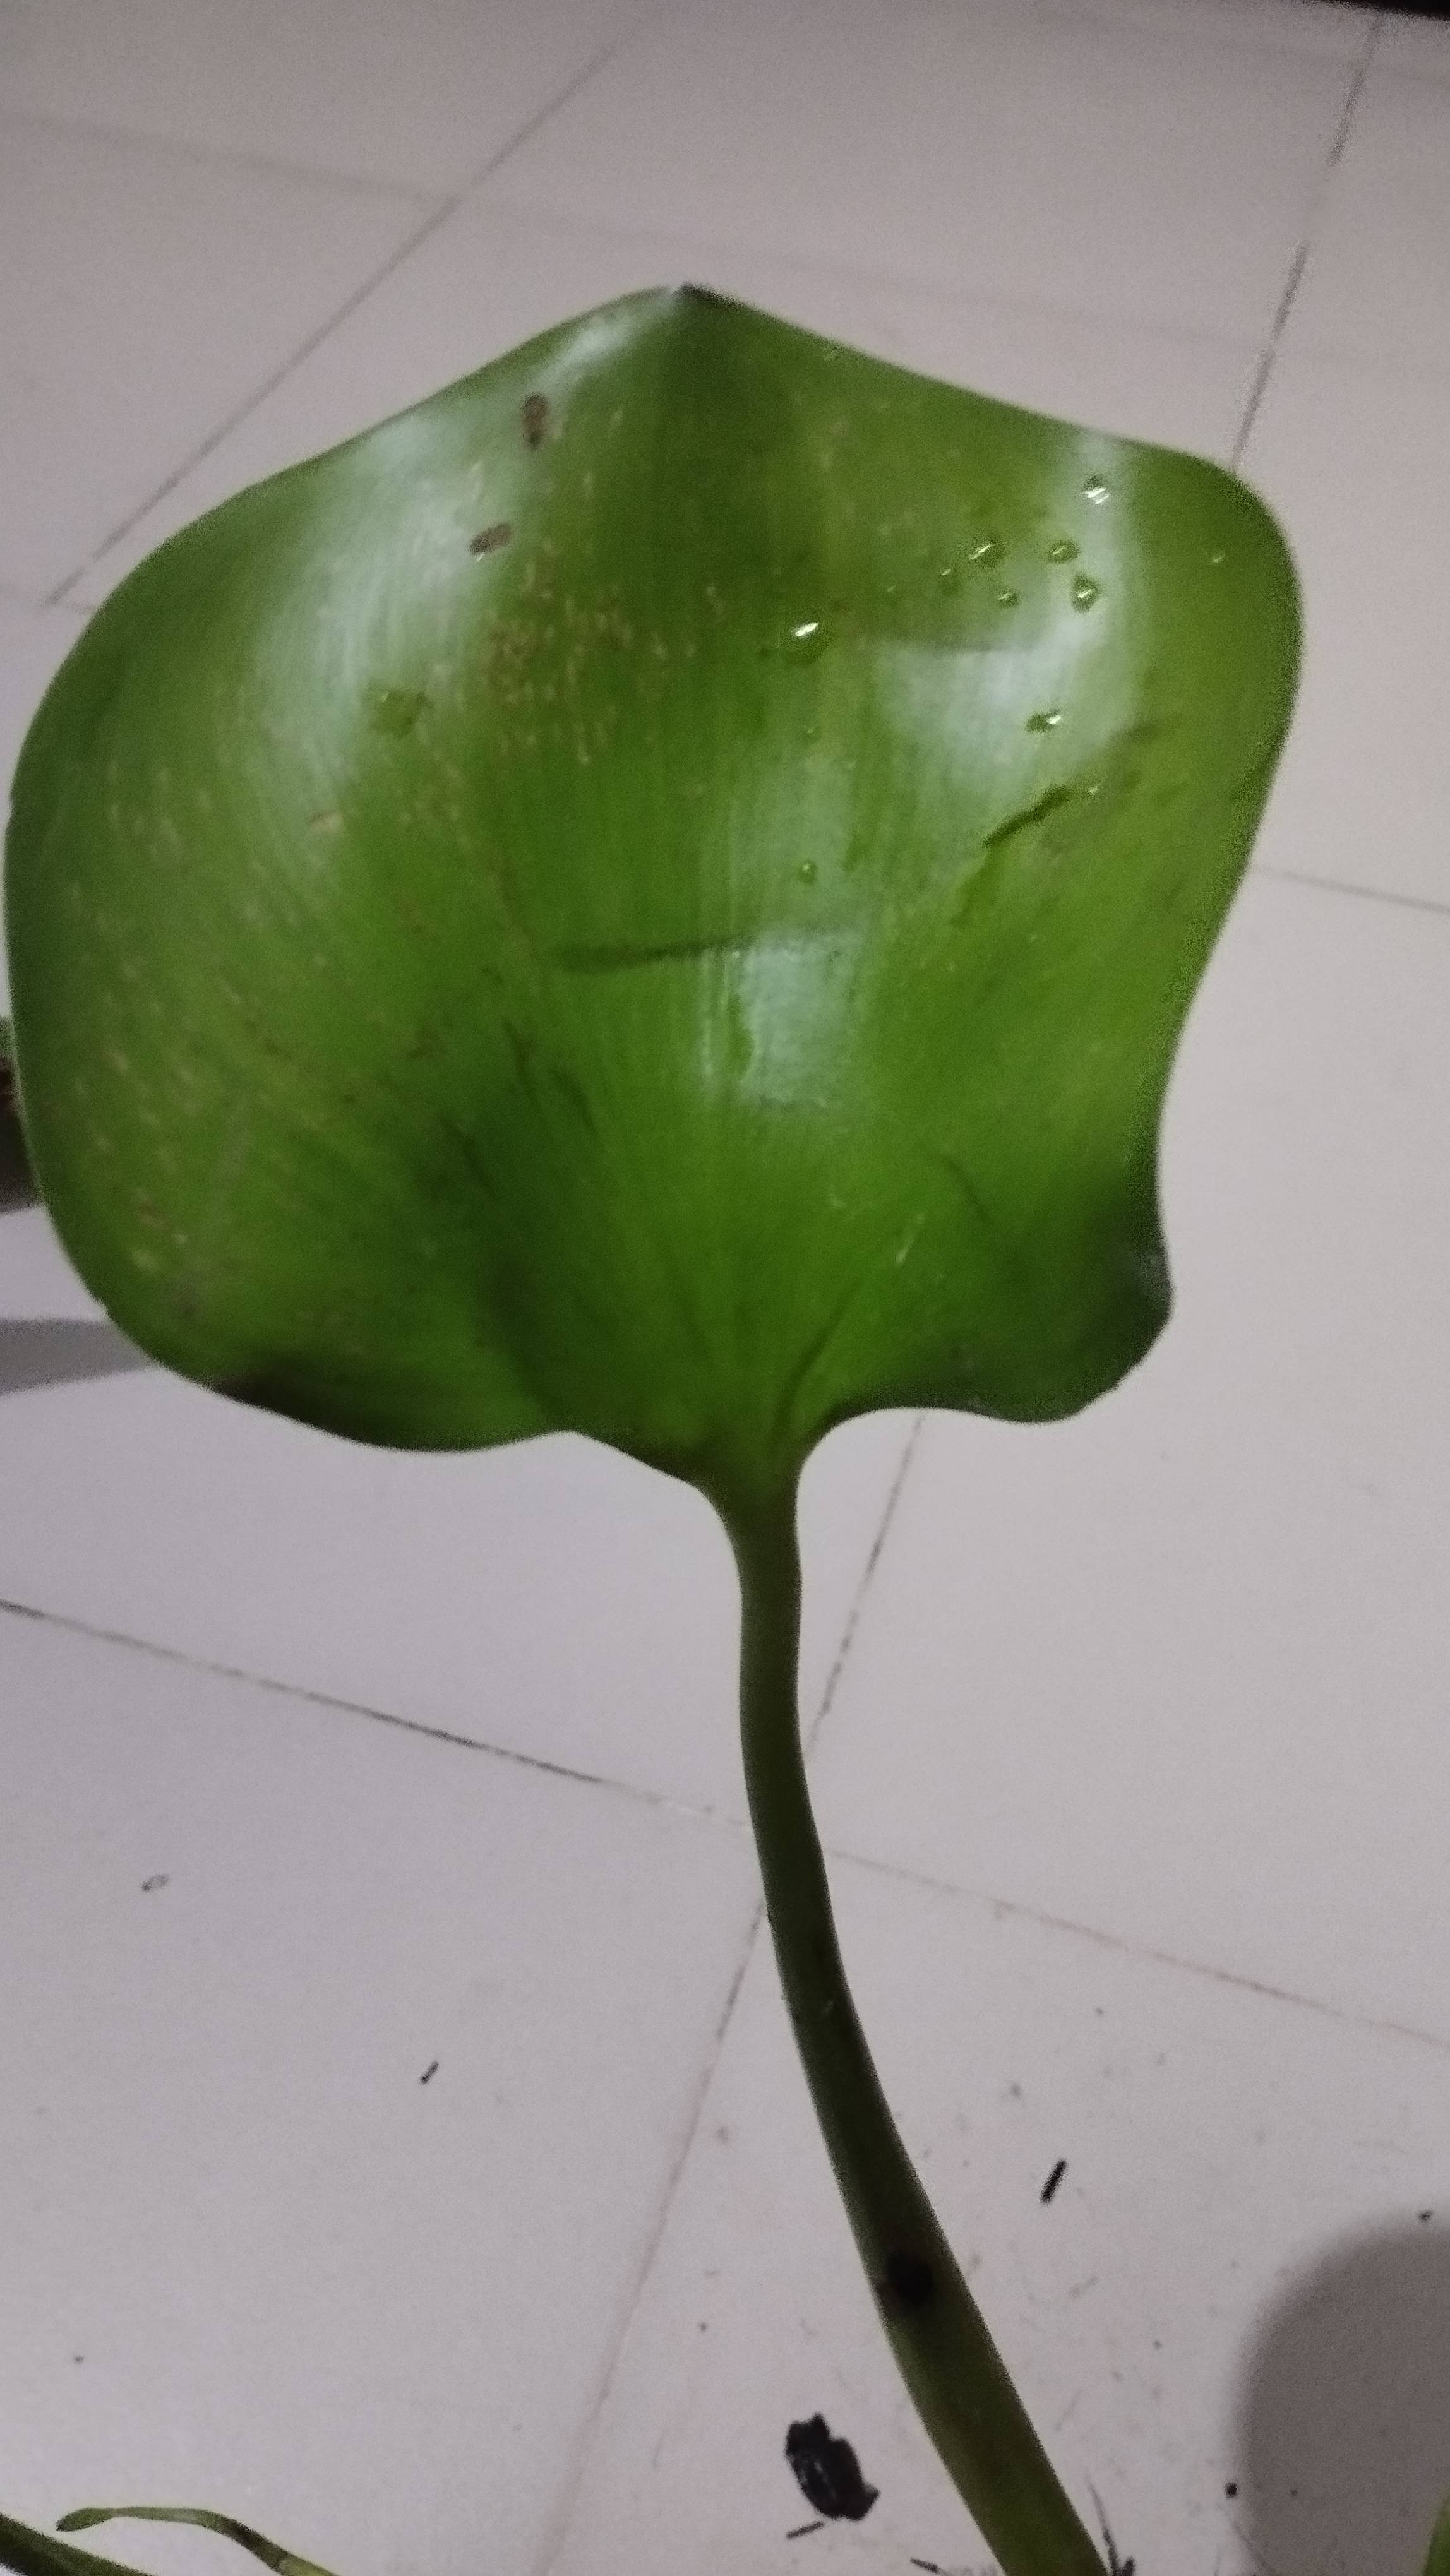
Species: Common Water Hyacinth (Eichornia crassipes)